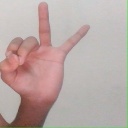
अक्षर: ण